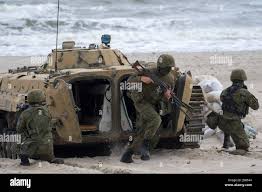
Label: BMP